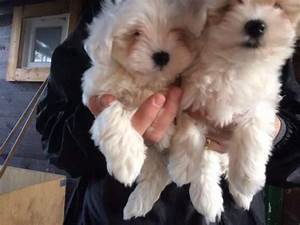
Label: dog